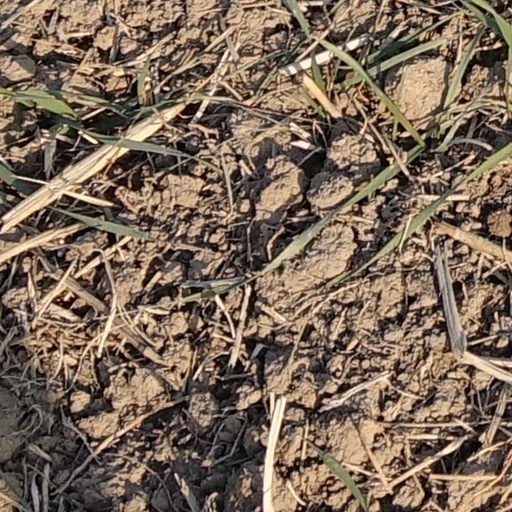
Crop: wheat